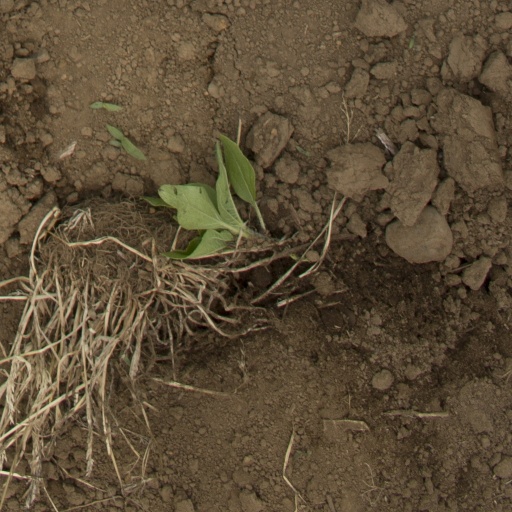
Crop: Jerusalem artichoke